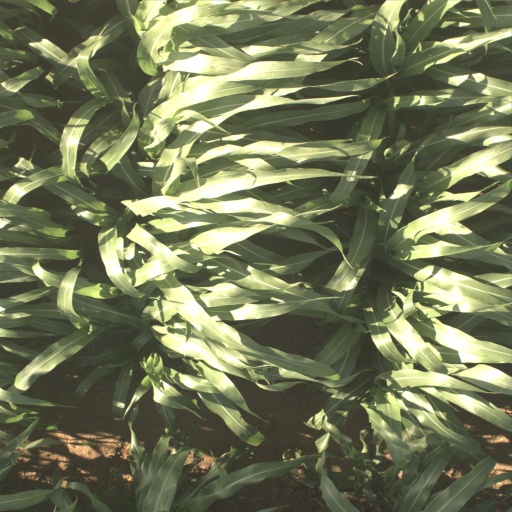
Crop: sorghum